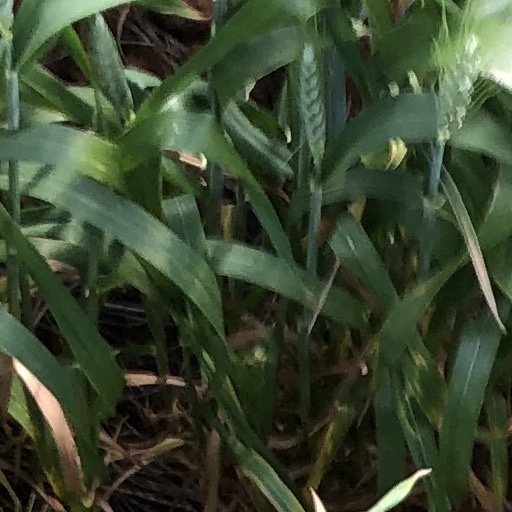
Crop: wheat